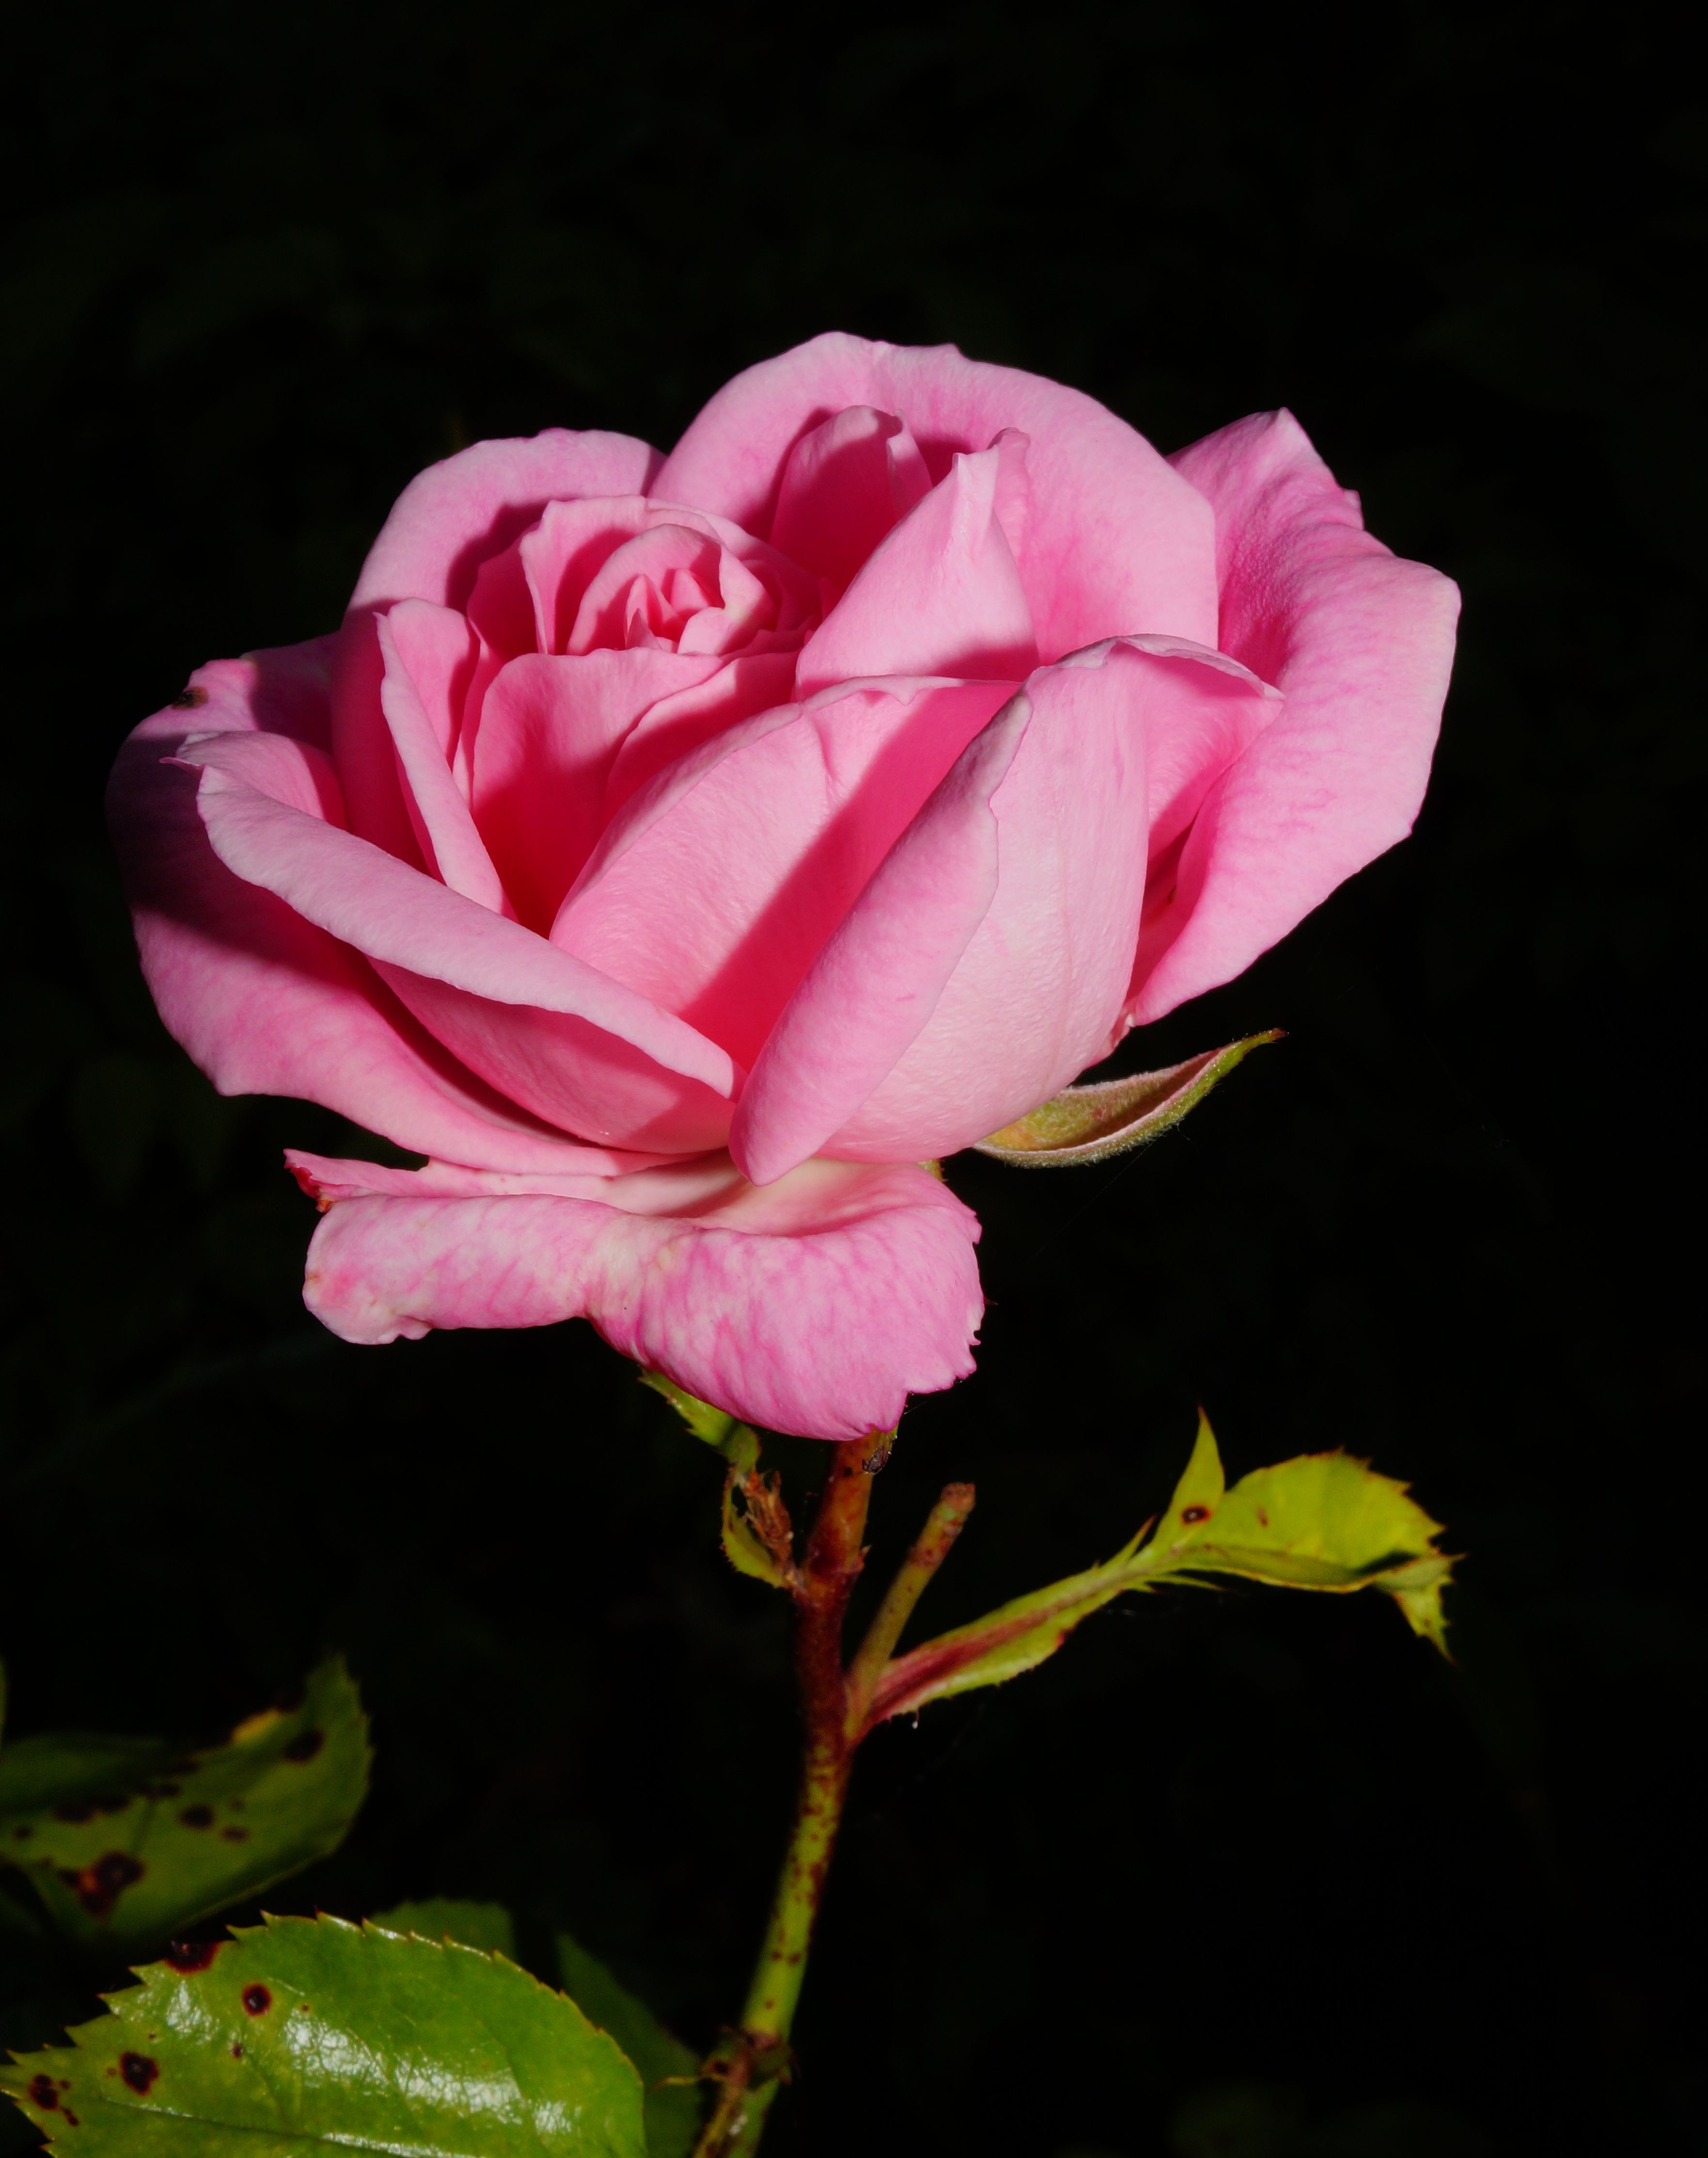
blossom, plant, flower, petal, bloom, rose, romantic, pink, flora, beauty, fragrance, rose bloom, macro photography, flowering plant, garden roses, rose family, plant stem, land plant